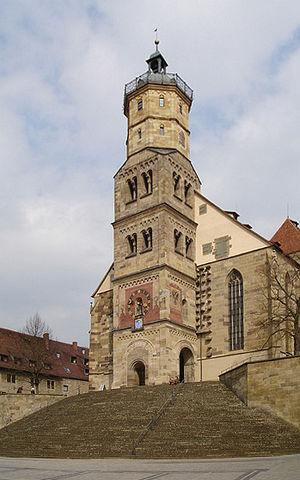
Cet article recense les timbres d'Allemagne émis en 2006 par la Deutsche Post World Net.